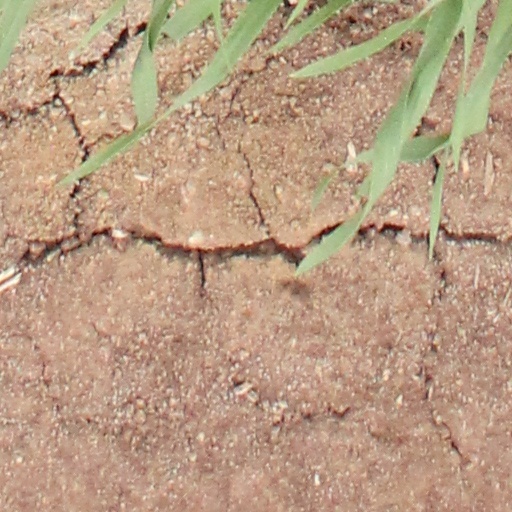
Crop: wheat